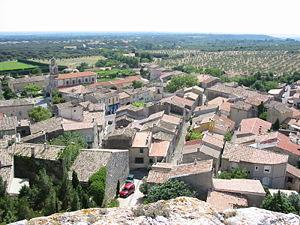
Le village d'Aureille (Bouches-du-Rhône) vu depuis le château
Aureille est une commune française, située dans le département des Bouches-du-Rhône en région Provence-Alpes-Côte d'Azur. Ses habitants se nomment les Aureillois.